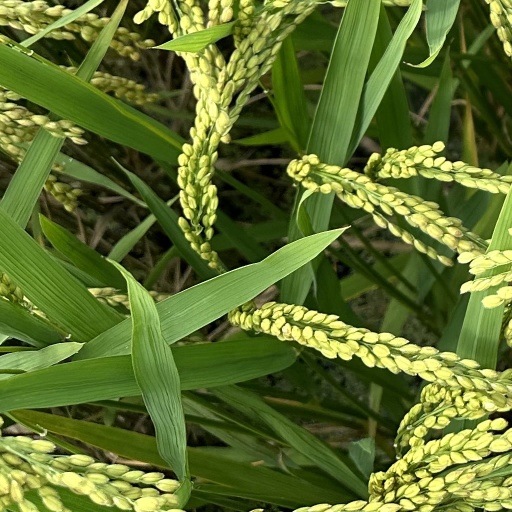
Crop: rice